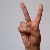
The image shows a hand gesture representing the letter 'V' in Indian Sign Language.